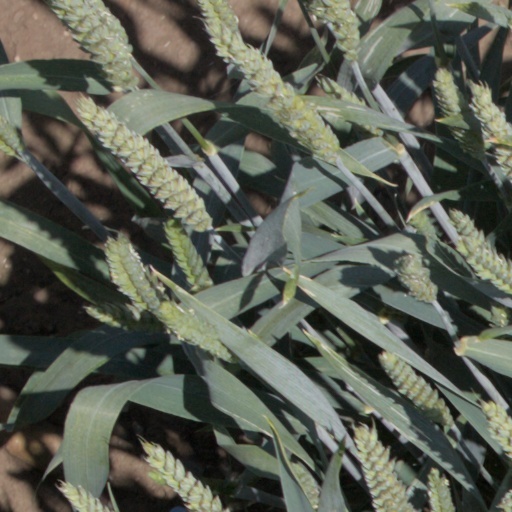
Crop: wheat